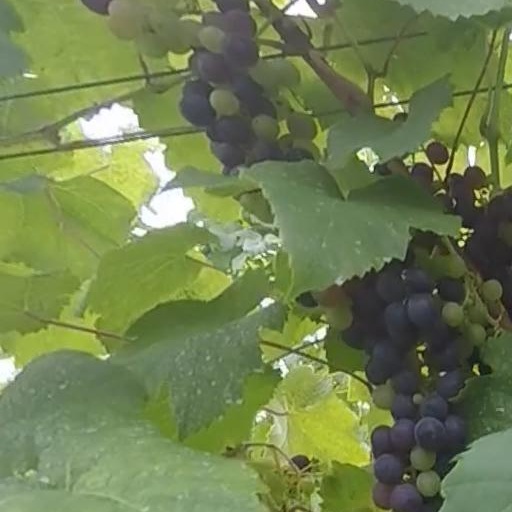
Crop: grape